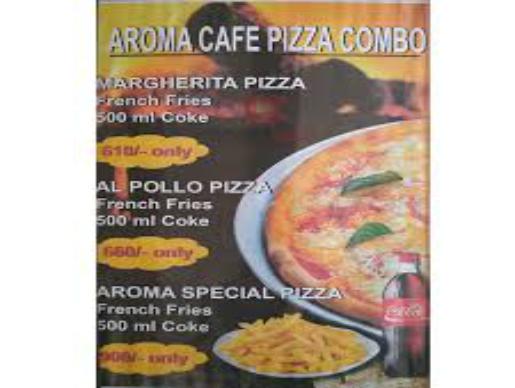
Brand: Aroma Cafe
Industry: Food